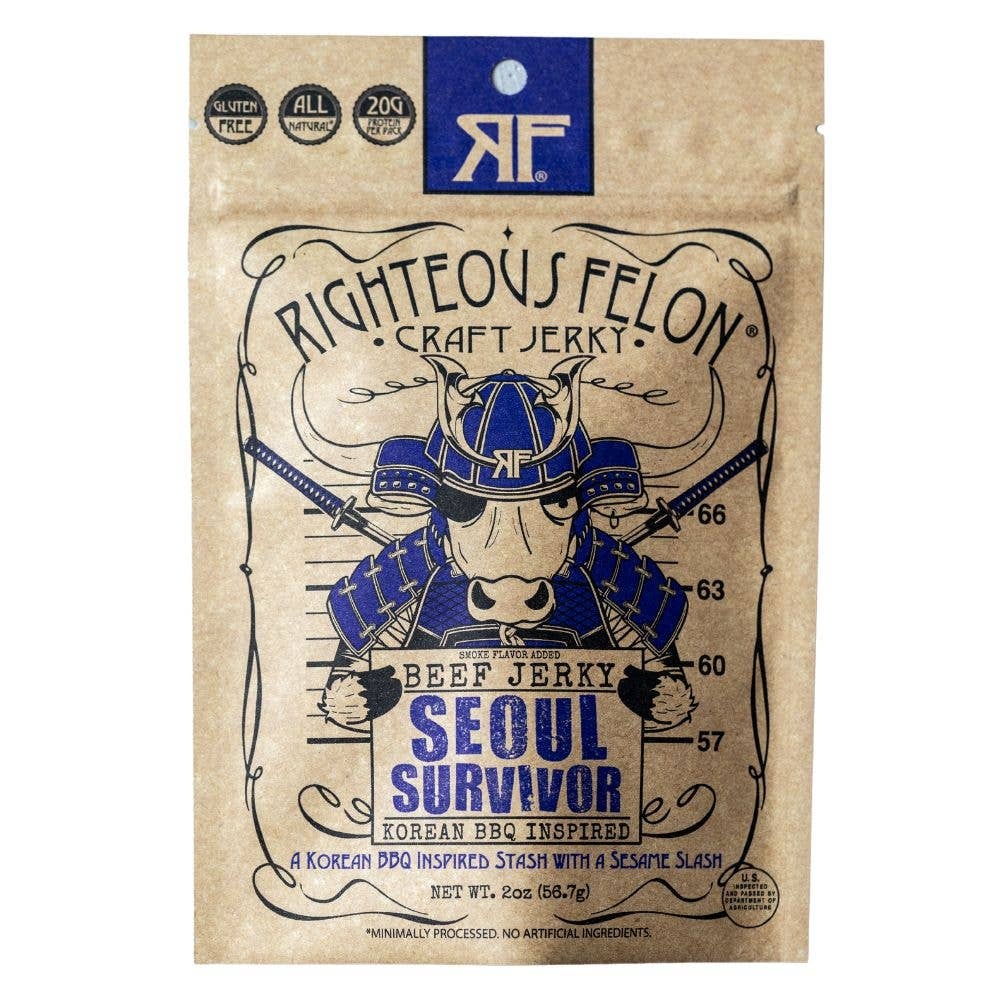
Righteous Felon Seoul Survivor Korean BBQ Beef Jerky 2oz
A winning combination of toasted sesame, spicy gochujang, and rice vinegar brined ginger on Black Angus beef.
Brand: Righteous Felon Craft Jerky
Category: Food, Beverages & Tobacco > Food Items > Snack Foods > Jerky